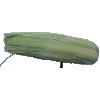
Label: Corn Husk 1